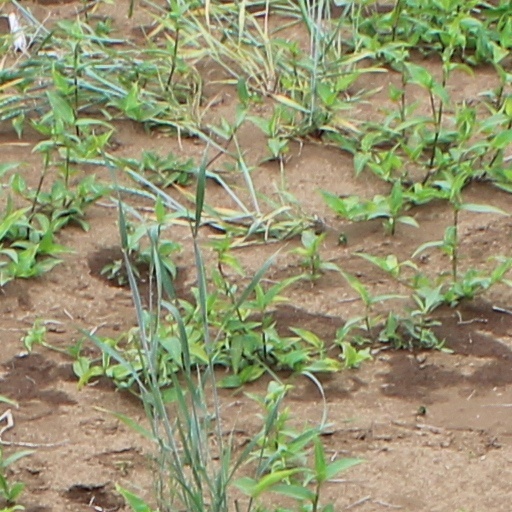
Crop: wheat